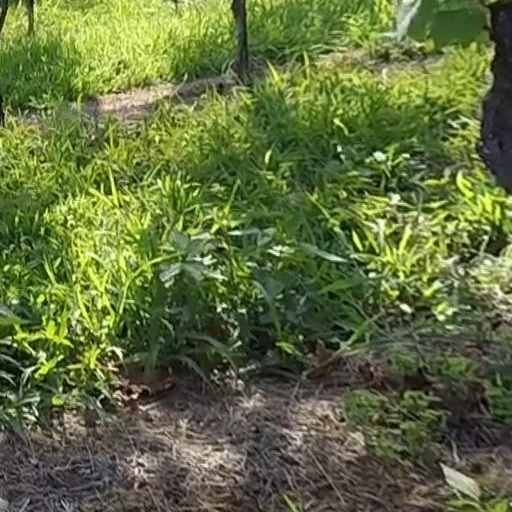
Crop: grape